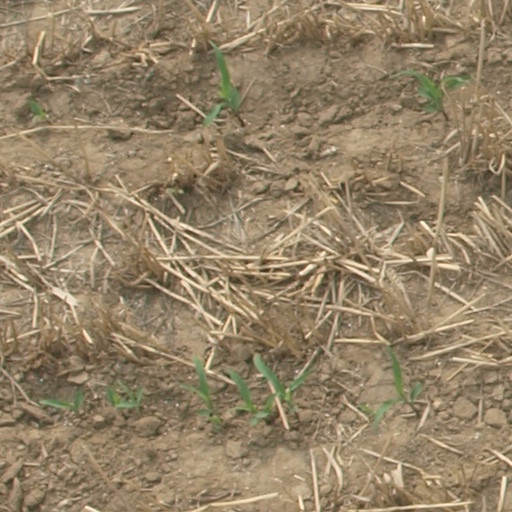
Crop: maize; corn